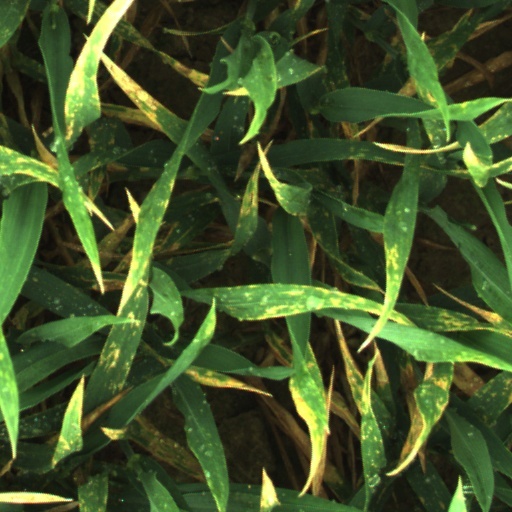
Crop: wheat